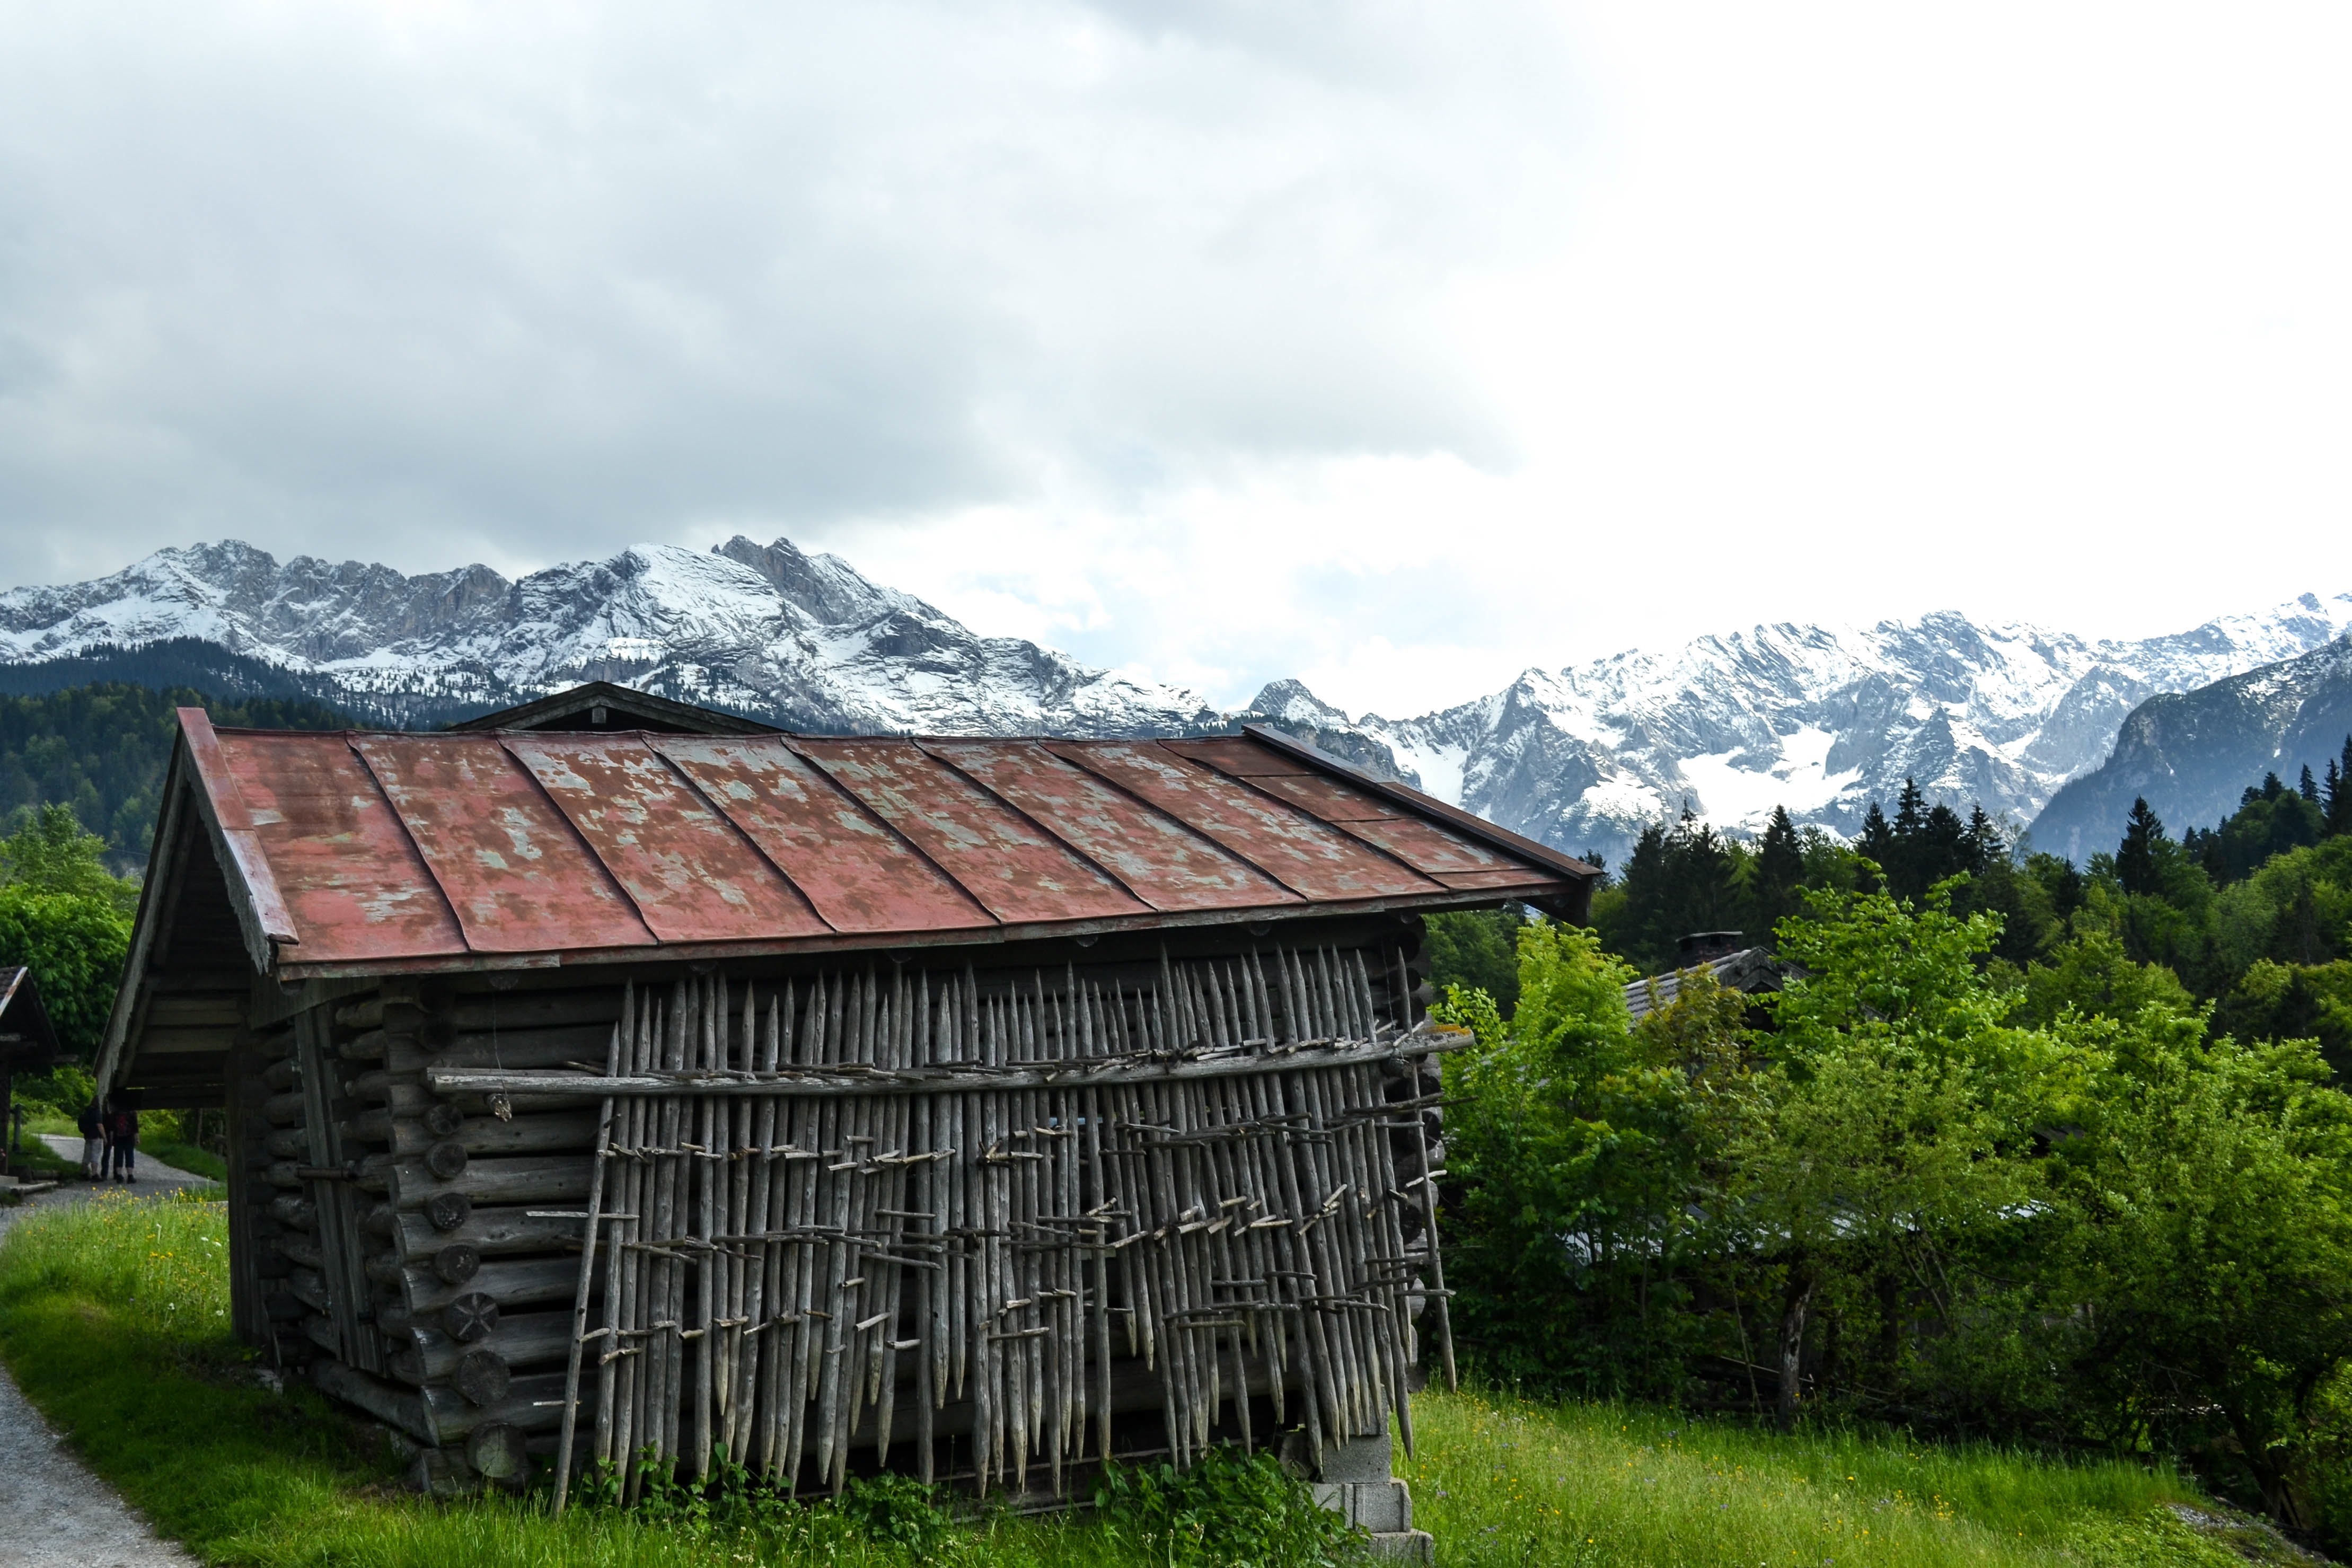
landscape, forest, outdoor, mountain, house, building, barn, mountain range, hut, shack, scenic, cabin, cottage, alpine, snow mountain, alps, wooden, log cabin, rural area, mountainous landforms